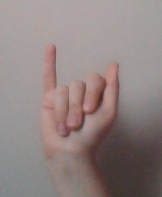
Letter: meem